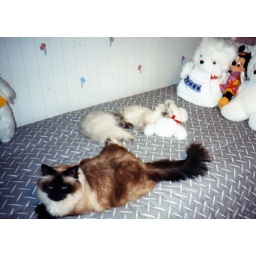
All the cats in my bed